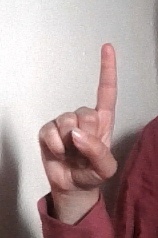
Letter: bb